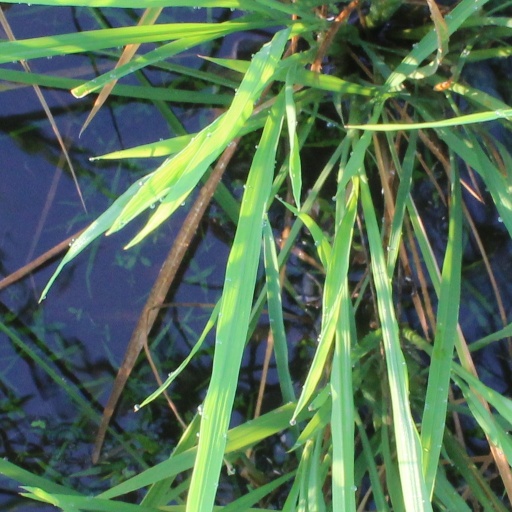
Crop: rice